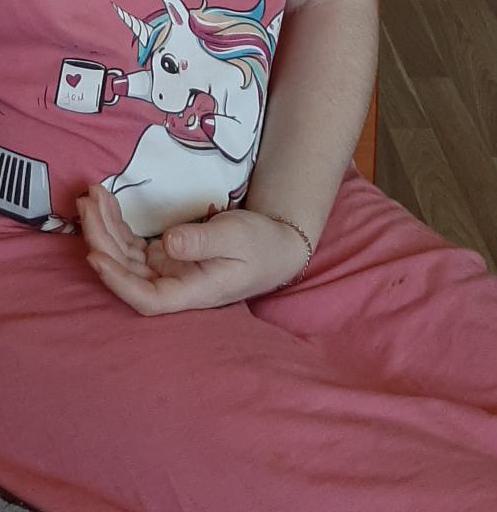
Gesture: no_gesture